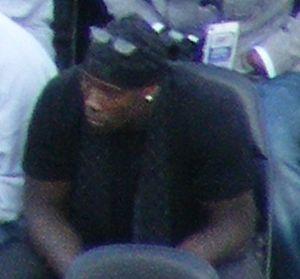
Jason Andrew Pierre-Paul, surnommé JPP, est un joueur américain de football américain évoluant au poste de defensive end. Il joue actuellement avec les Buccaneers de Tampa Bay en NFL après avoir évolué de 2010 à 2017 chez les Giants de New York.